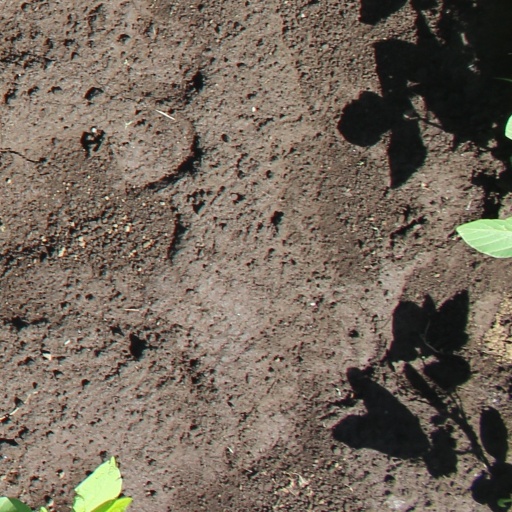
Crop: soybean